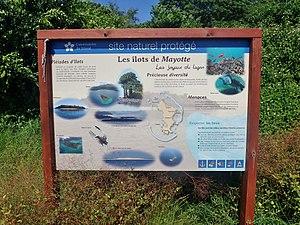
Panneau de réglementation environnementale à destination des usagers des îlots de Mayotte.
L’îlot de Bandrélé est une île de l'océan Indien, située dans le lagon de Mayotte, approximativement face à la ville de Bandrélé, sur le versant intérieur de la barrière de corail externe.
Mayotte est un département d'outre-mer français composé de plusieurs îles et îlots, constituant la part orientale de l'archipel des Comores, au nord-ouest de Madagascar.
Le parc naturel marin de Mayotte est un parc naturel marin situé autour de l'île française de Mayotte, dans l'océan Indien. Créé début 2010, c'est le deuxième parc naturel marin à avoir été créé en France, après celui d'Iroise en 2007.
Cet article recense les îles de Mayotte.